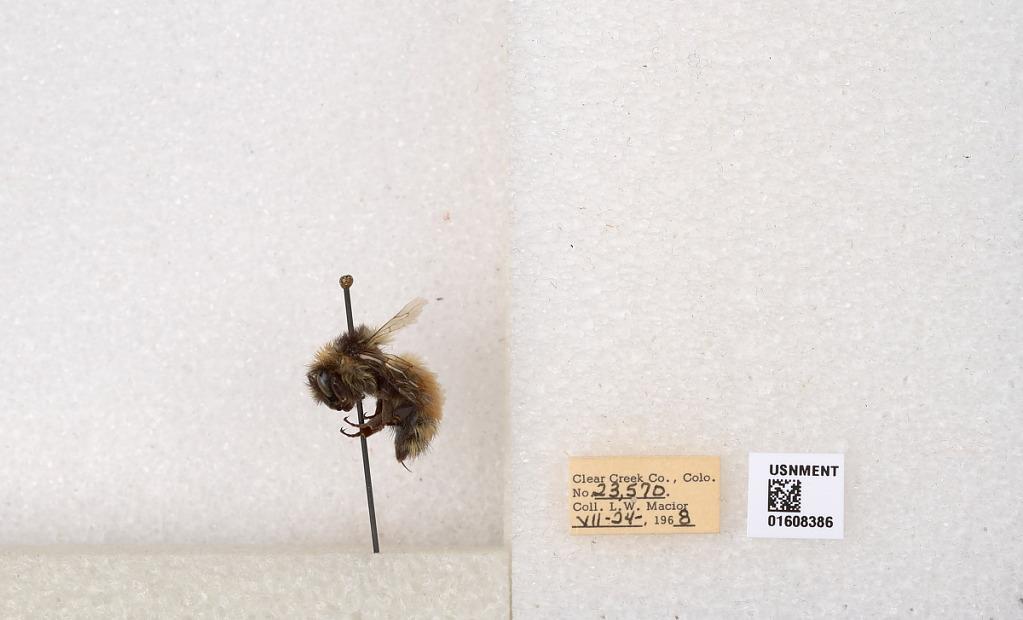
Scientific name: Bombus (Pyrobombus) sylvicola Kirby
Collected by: L. Macior
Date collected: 1968-7-24
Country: United States
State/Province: Colorado
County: Clear Creek
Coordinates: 39.6891, -105.644